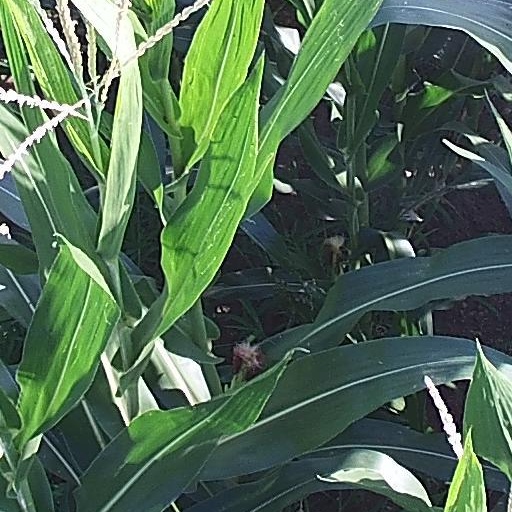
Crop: maize; corn